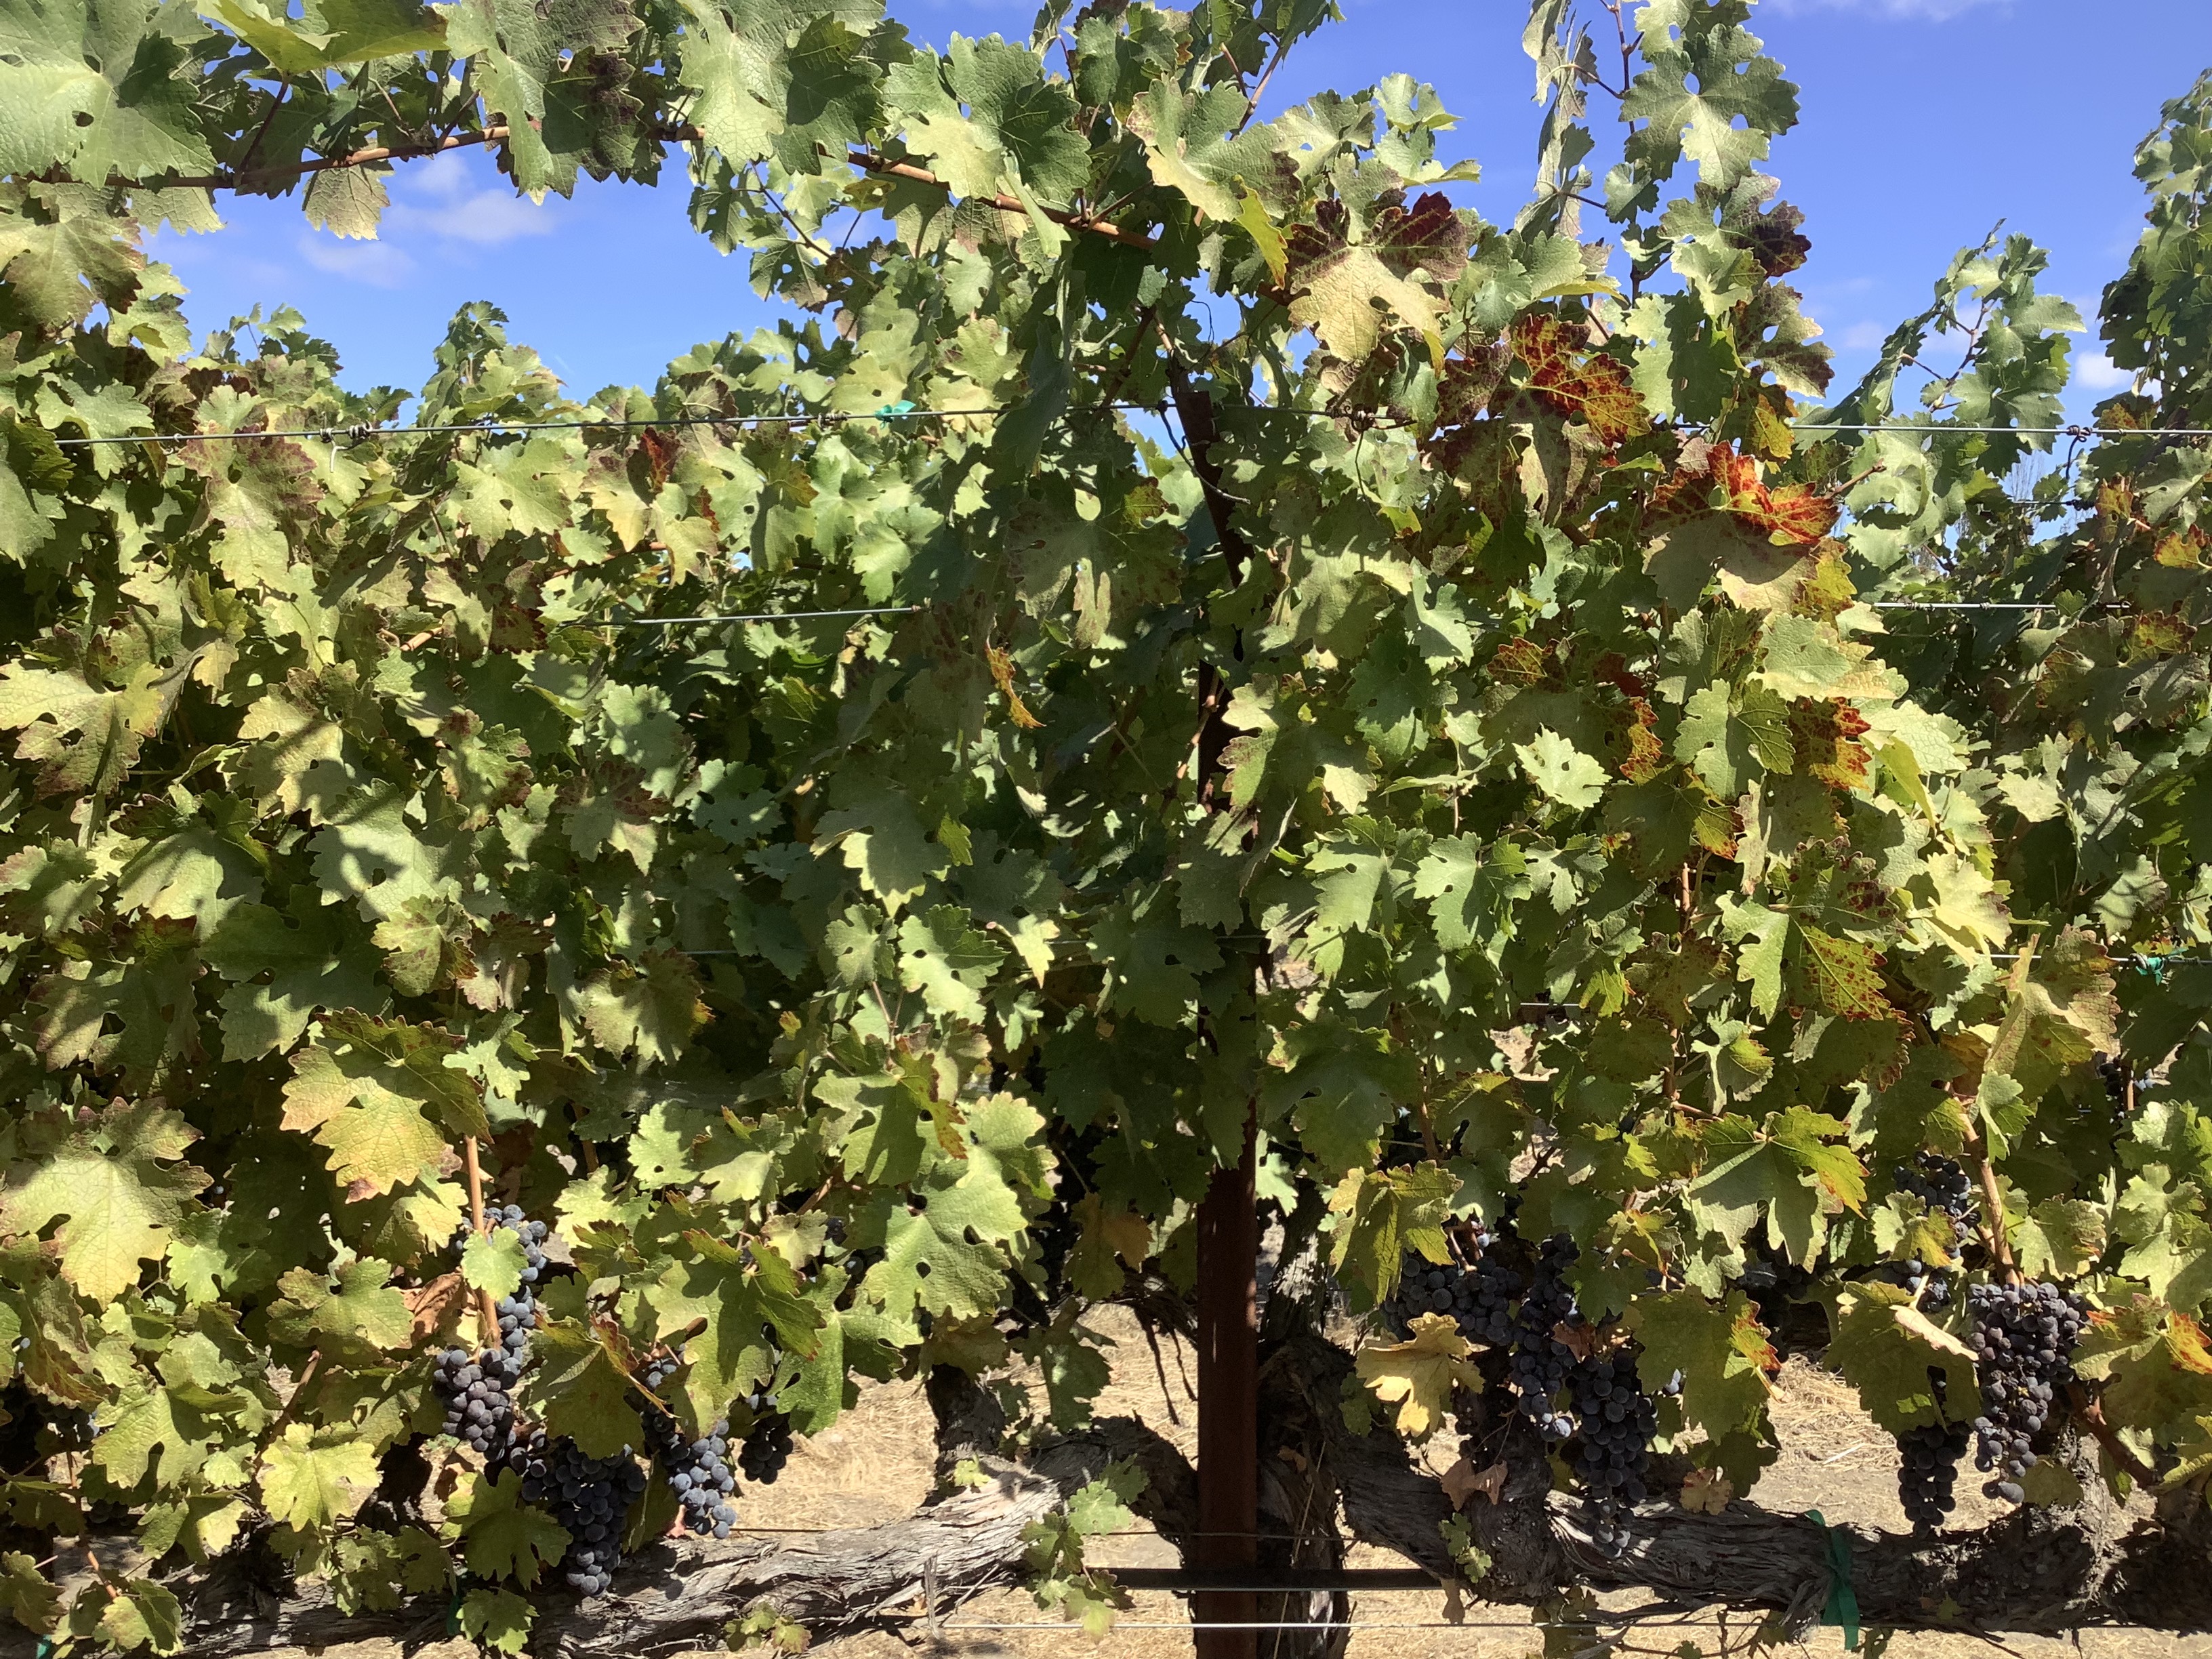
Label: Leafroll 3